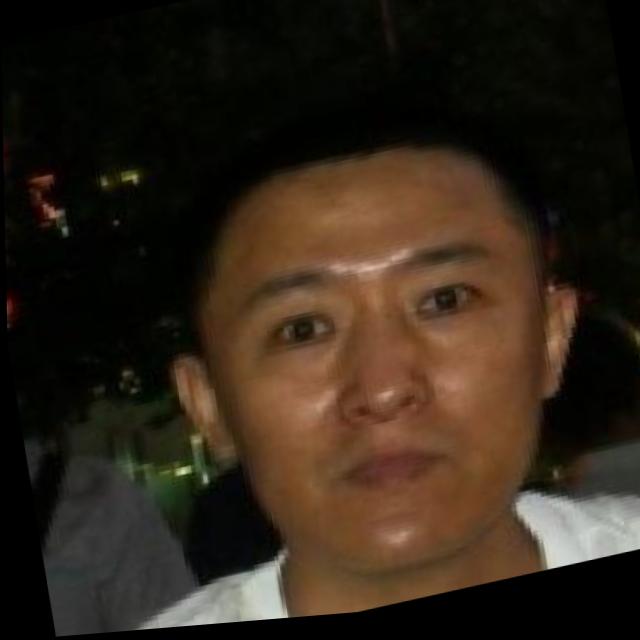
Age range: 45-64